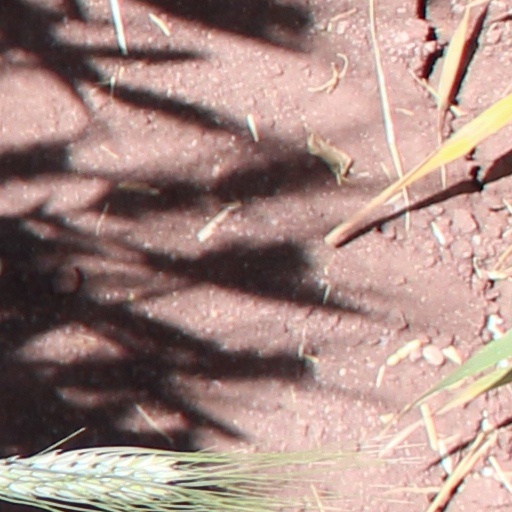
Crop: wheat